Ochsenfurt station

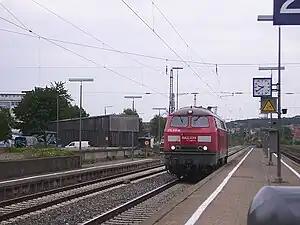
2008

Ochsenfurt station is a railway station in the municipality of Ochsenfurt, located in the district of Würzburg in Lower Franconia, Germany.